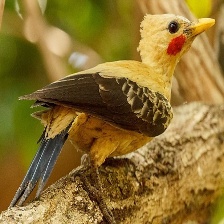
Species: CREAM COLORED WOODPECKER
Scientific name: CELEUS FLAVUS